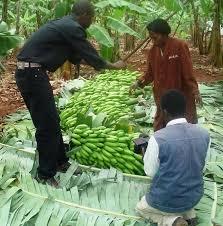
Mandizi ikiwa mbichi ni mzuri. Watu wanafaa wapike ndizi ikiwa mbichi kwa sababu inasaidia sana kiafya ya watu, inasaidia watu kupata nguvu na kutenda...